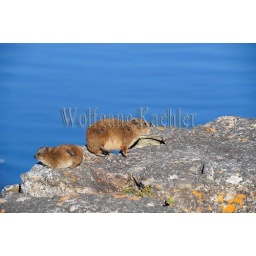
South africa, cape town, table mountain, rock hyrax (Dassie) Warming up in sunshine